2017–2018 South African listeriosis outbreak

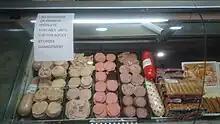
A range of processed meats – polony meats dyed pink to the right of the sign – for sale in a South African supermarket in Cape Town. A note states that all Enterprise and Rainbow Chicken products have been recalled.

Laboratory-confirmed listeriosis cases started to rise in mid-2017 and peaked in December 2017, with 32 cases in a week. Gauteng was the province with the most cases, 58%, followed by Western Cape with about 13%. A report from the National Department of Health in July 2018 stated there had been 1,060 laboratory-confirmed cases of listeriosis, and 216 deaths.